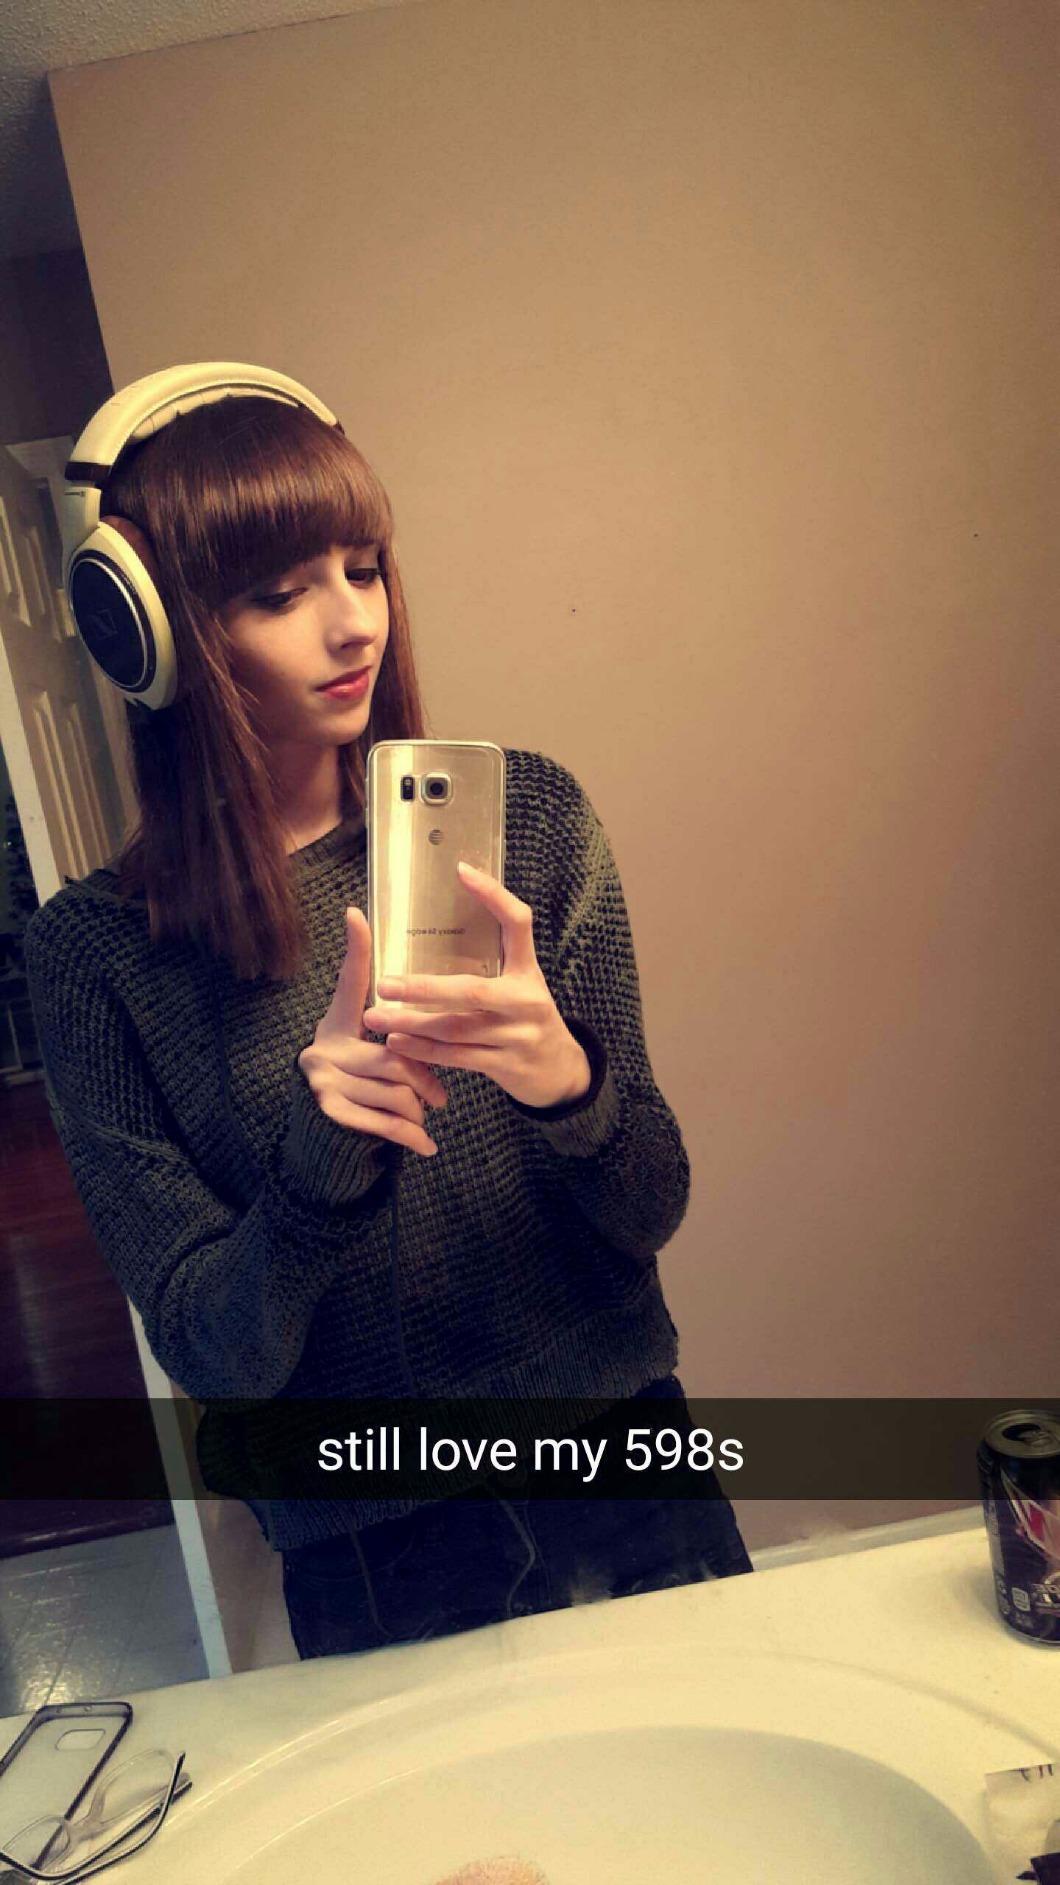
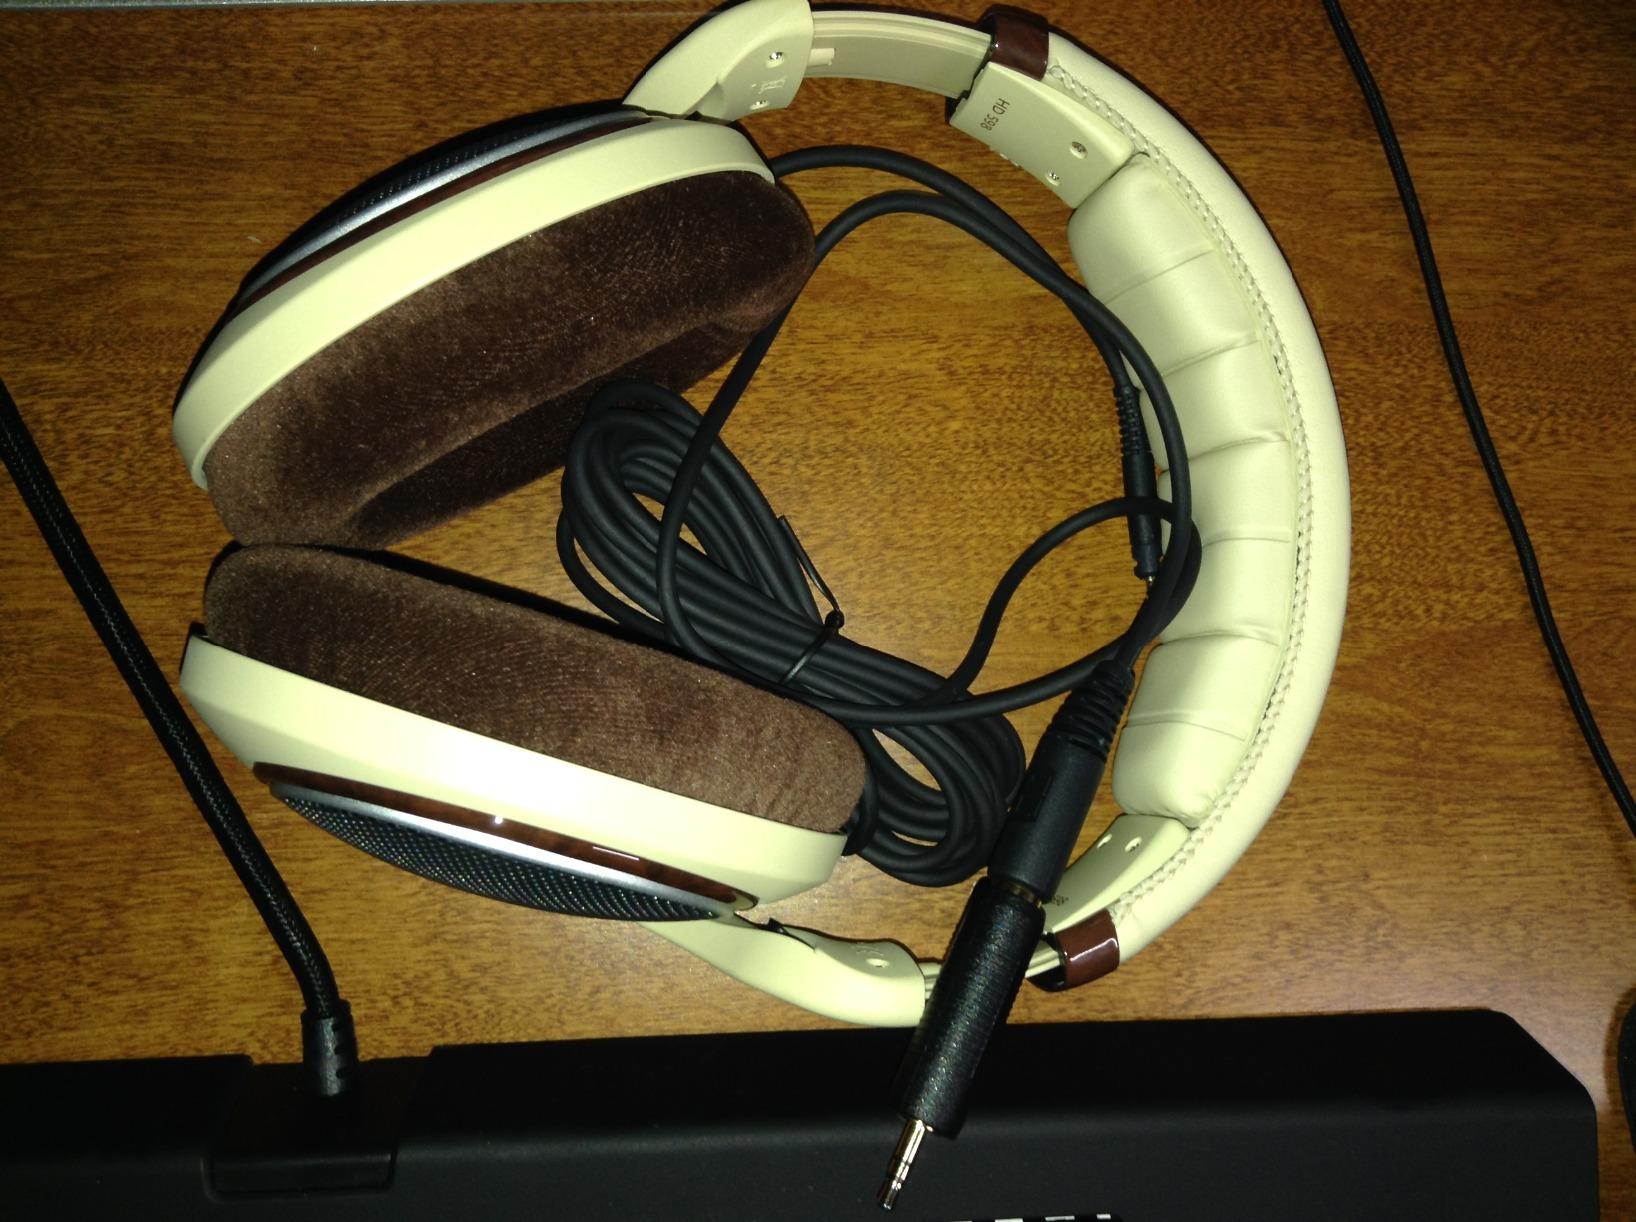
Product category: headphones
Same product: yes